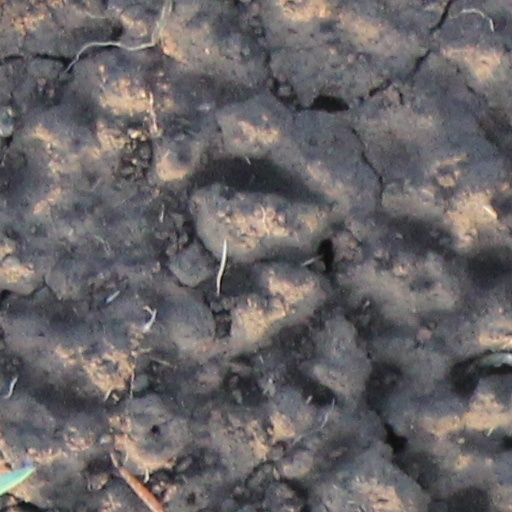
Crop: wheat